Hoquiam High School

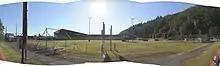
Hoquiam Olympic Stadium, home turf for the Grizzlies football team.

The athletics programs are a source of school spirit and community pride. The track was reinstalled and rededicated in 2005, and the boys track and field team won the state championship in 2012 and 2013. The football team plays its home games at Olympic Stadium with a capacity of 8,500. A more than 100 year tradition is the game against neighboring Aberdeen High School, which has been described as one of the greatest high school football rivalries in the nation.